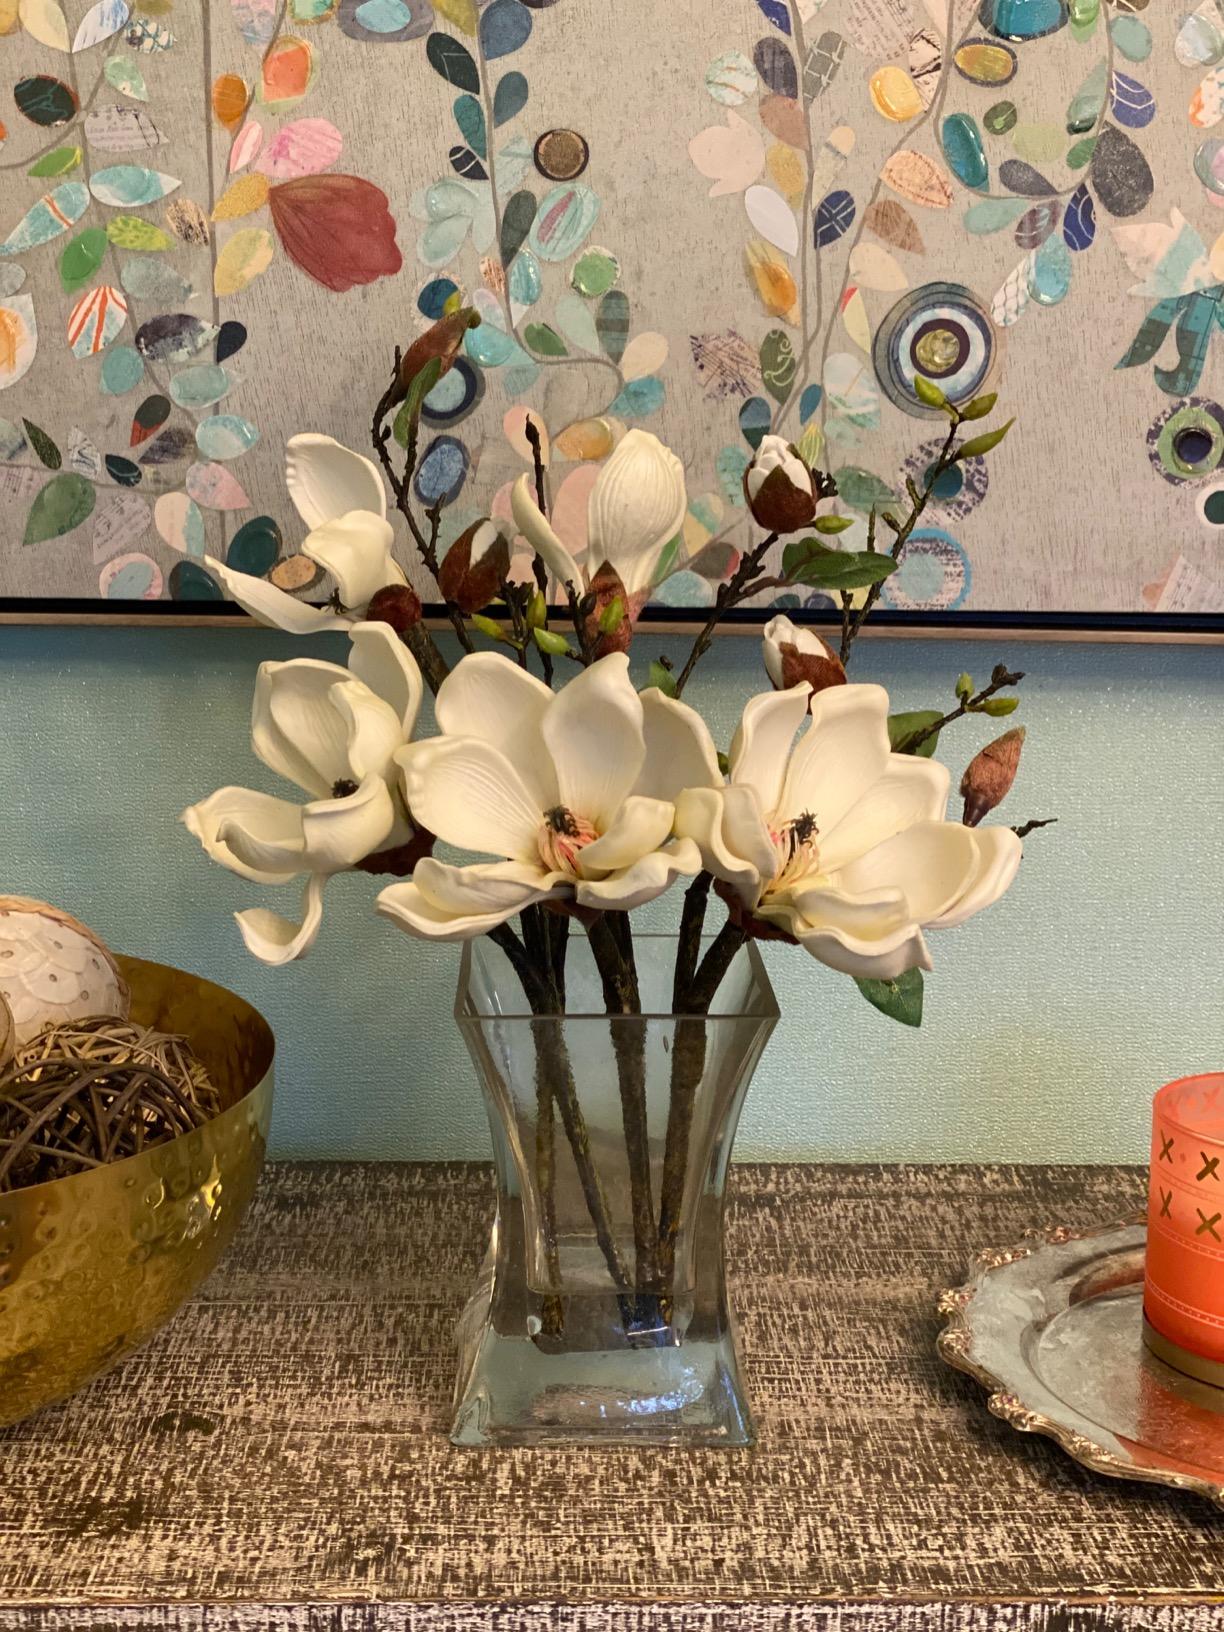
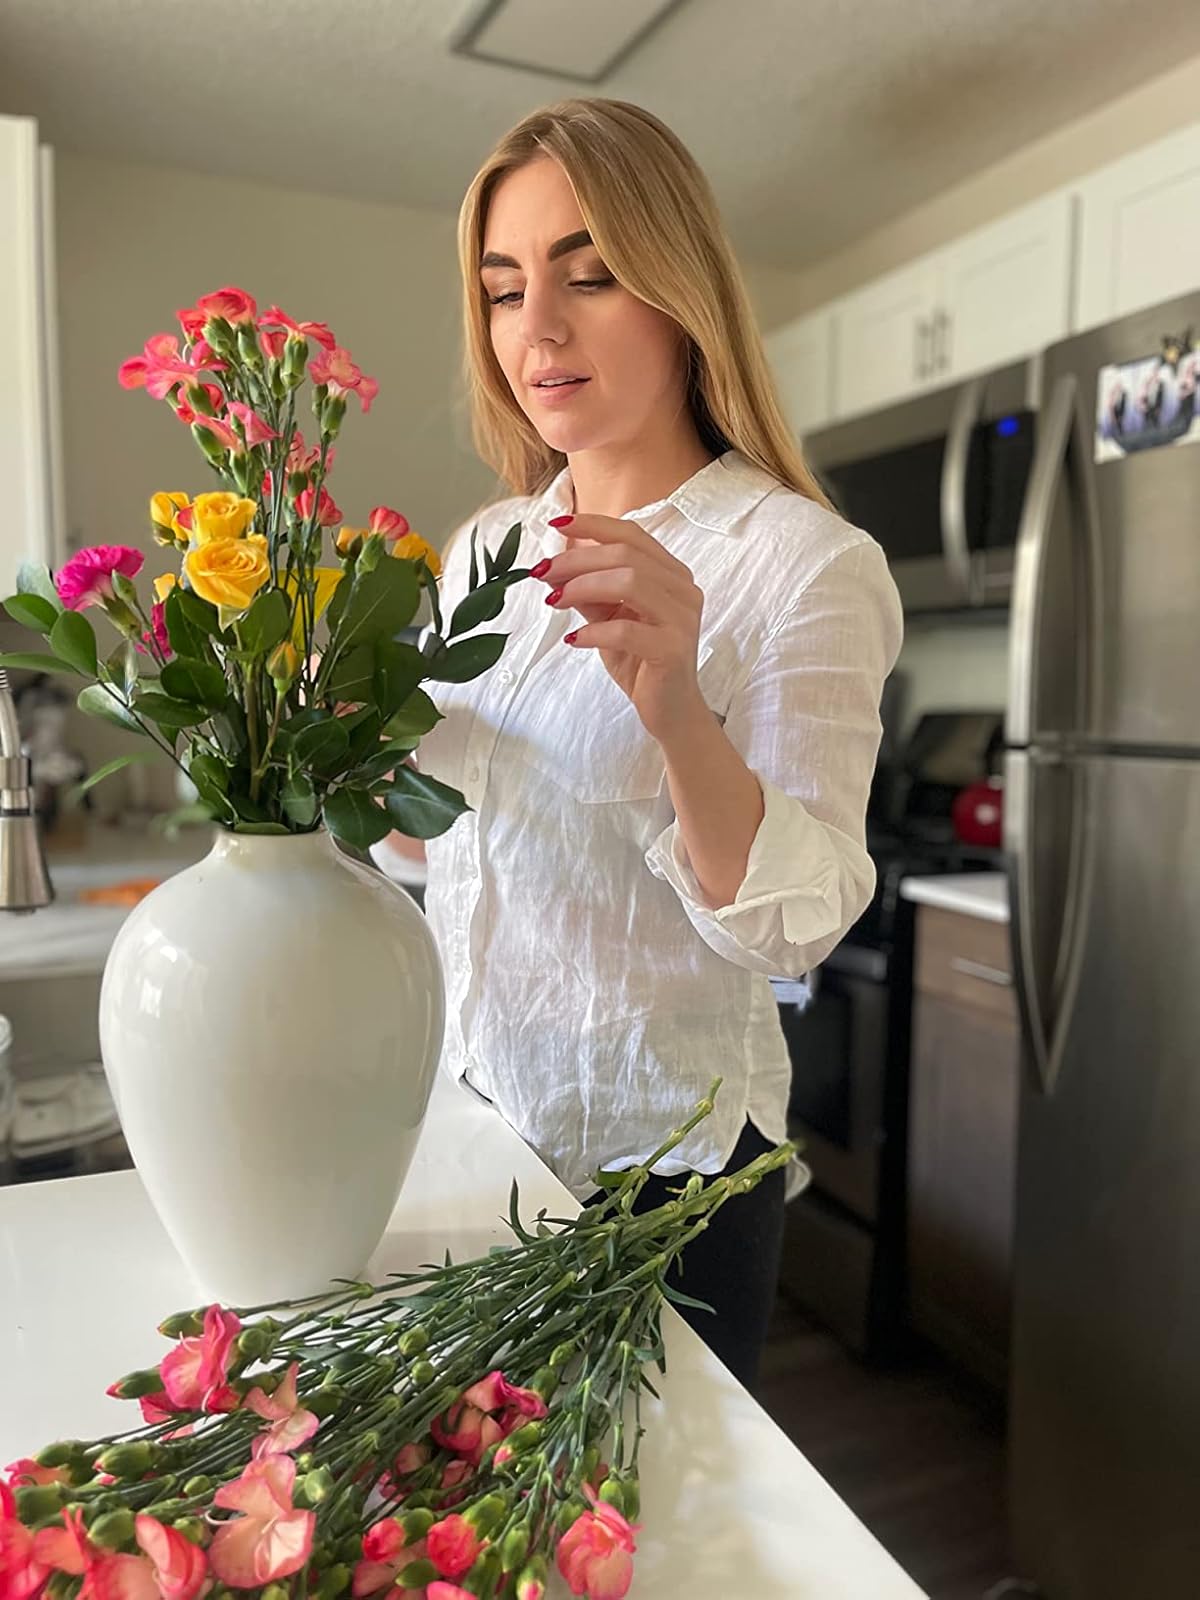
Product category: vase
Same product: no